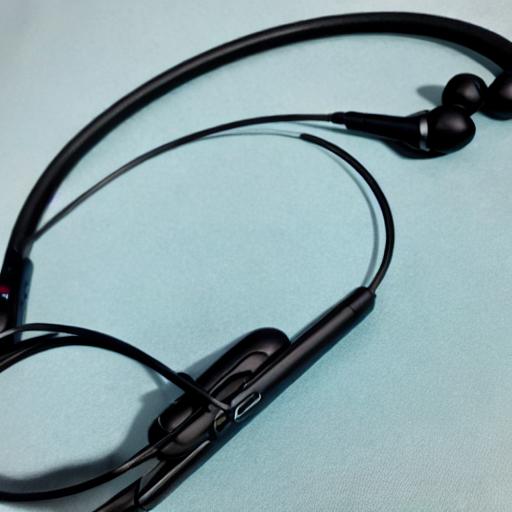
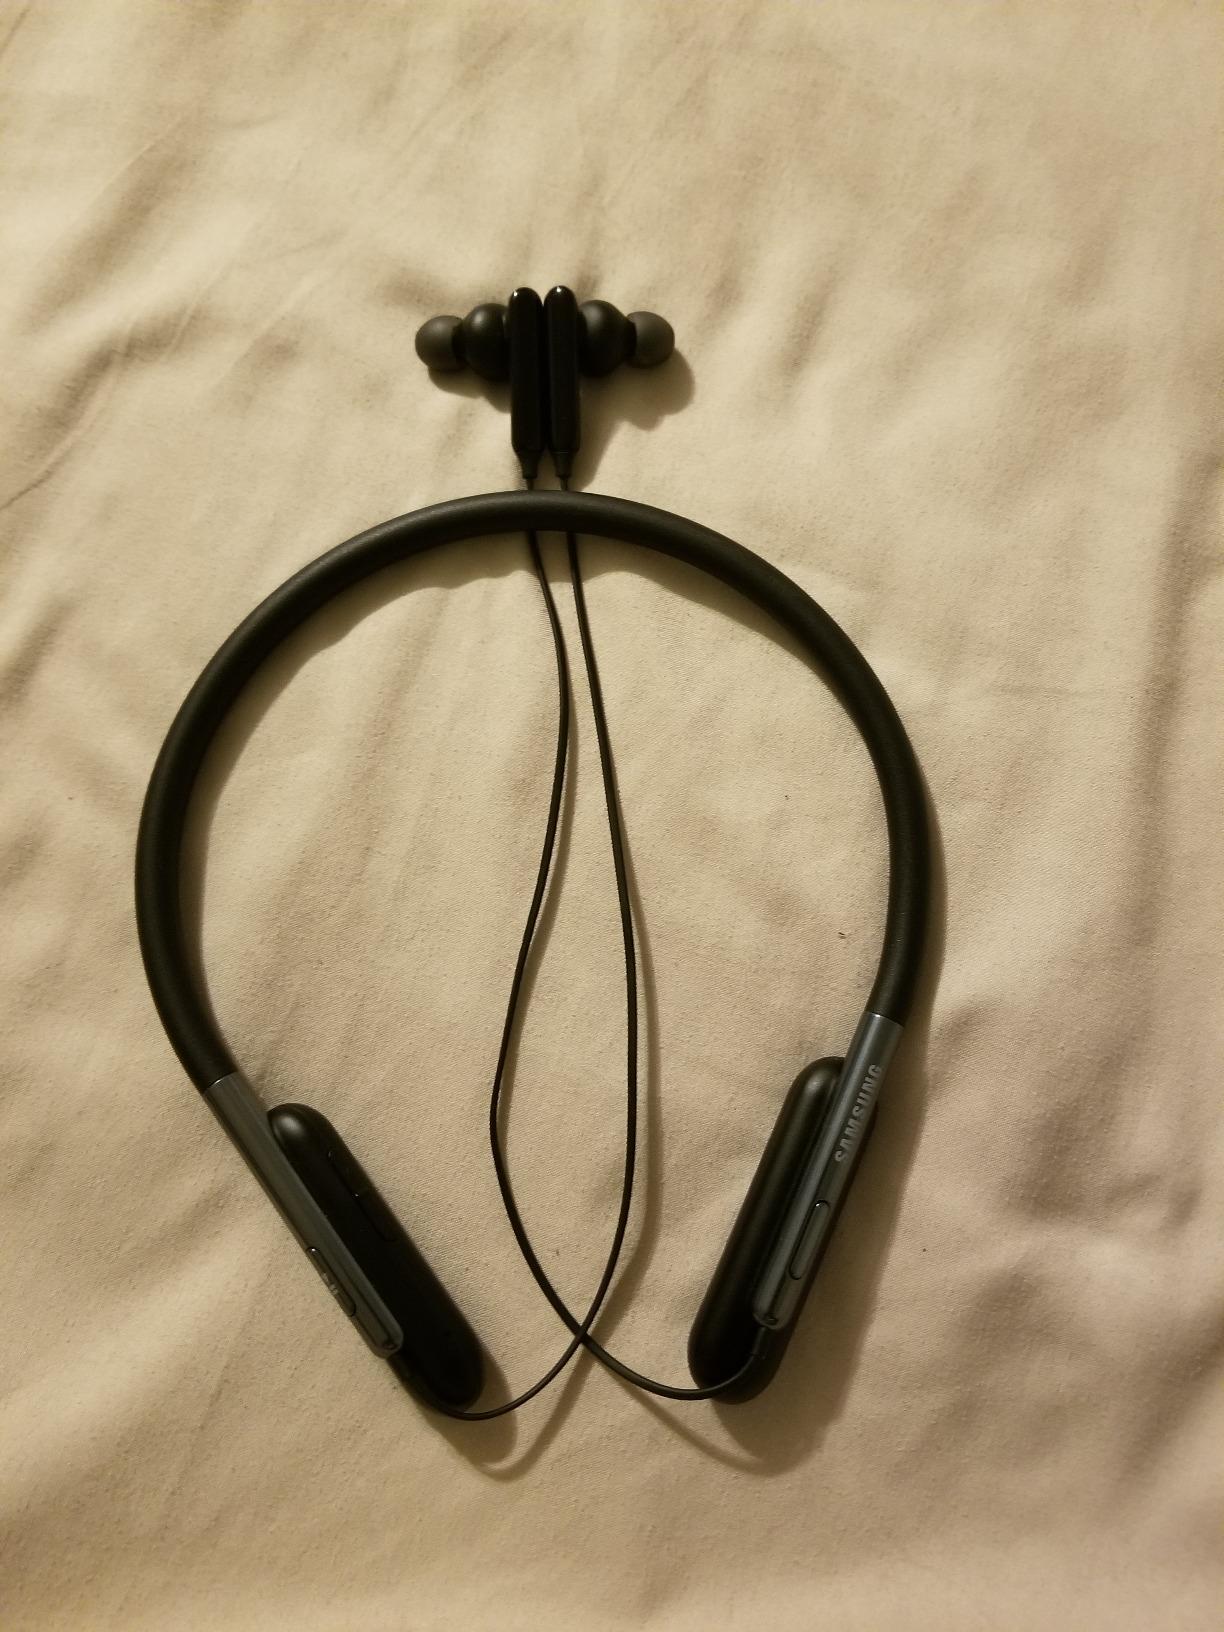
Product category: headphones
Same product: no